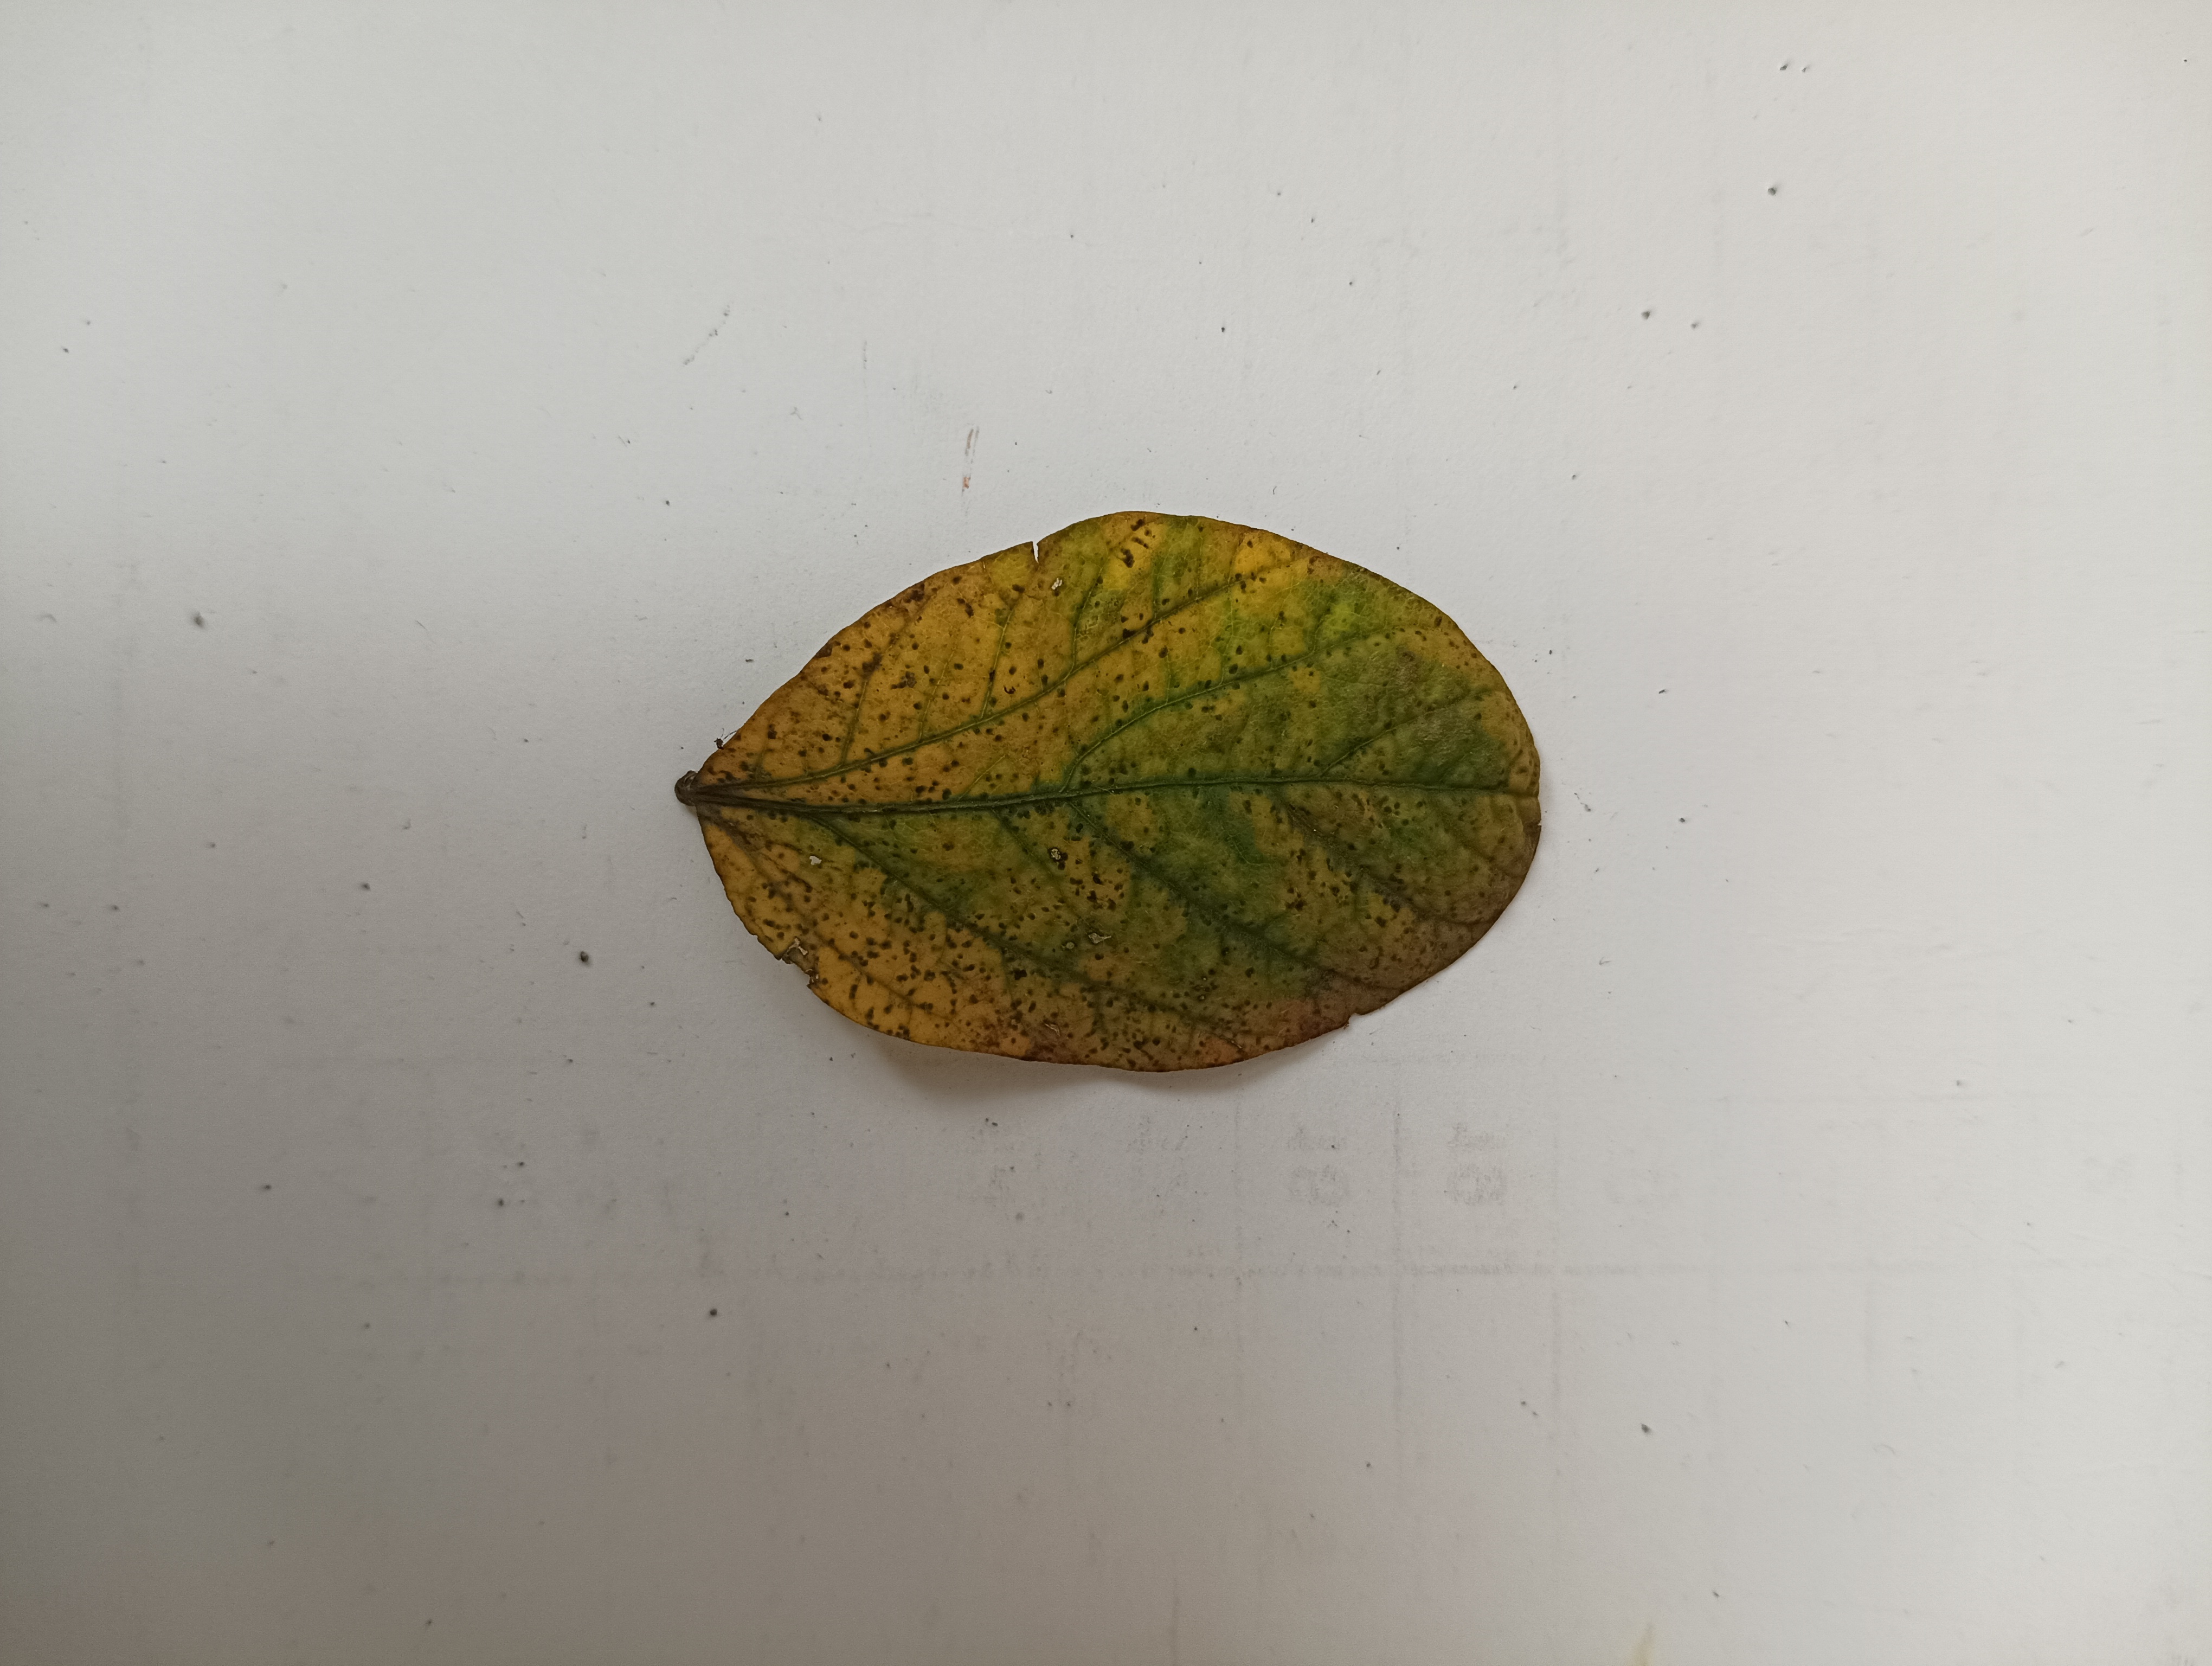
Label: Vein Necrosis